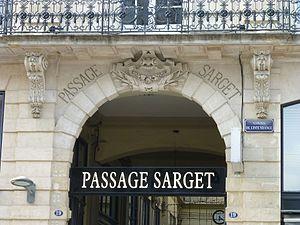
Bordeaux, Passage Sarget.
Le passage Sarget est l'un des deux passages de Bordeaux, avec la galerie Bordelaise. Il est dominé par une verrière du XIXᵉ siècle classique des constructions faites sous la Restauration. Le passage Sarget a été construit en 1833.